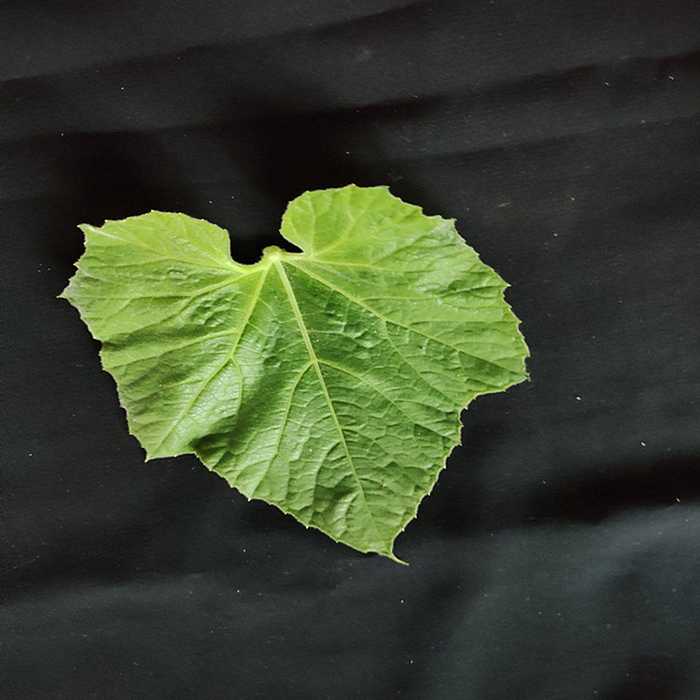
Plant: Bottle gourd
Label: Fresh leaf